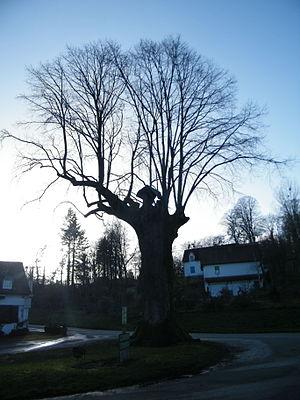
Le gros tilleul, au moins 400 ans, 4 mètres de circonférence, arbre datant de Sully, sur la place d'Argoules, Somme.
Cet article recense les sites protégés de la Somme, en France.
Argoules est une commune française située dans le département de la Somme en région Hauts-de-France.